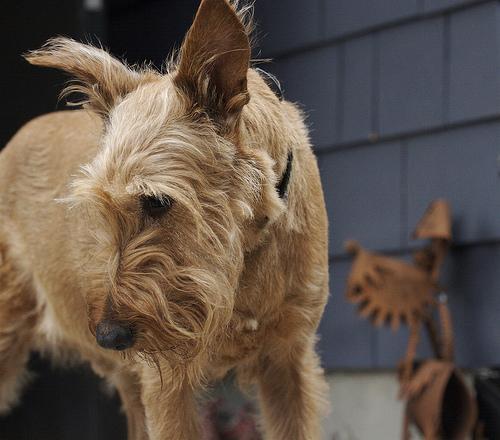
Irish_terrier